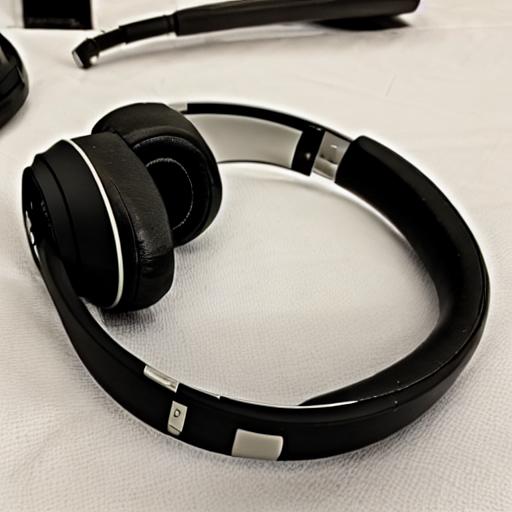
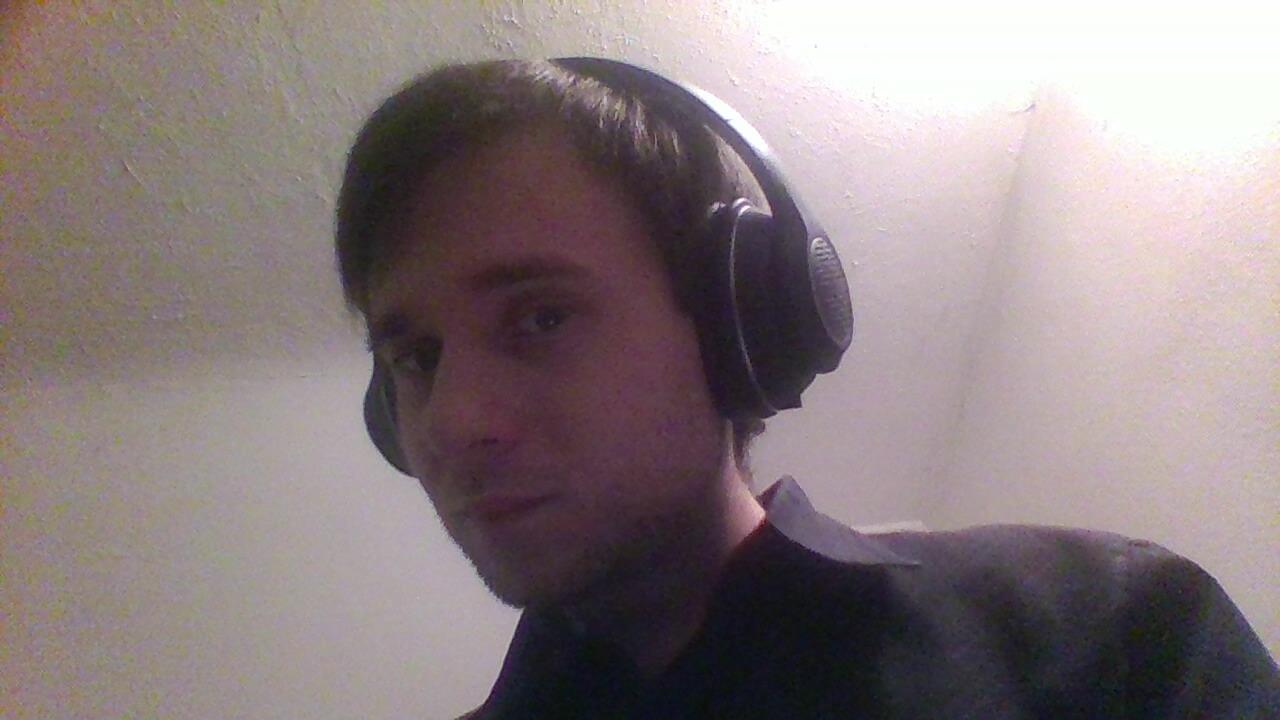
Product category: headphones
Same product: no